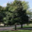
Label: maple_tree